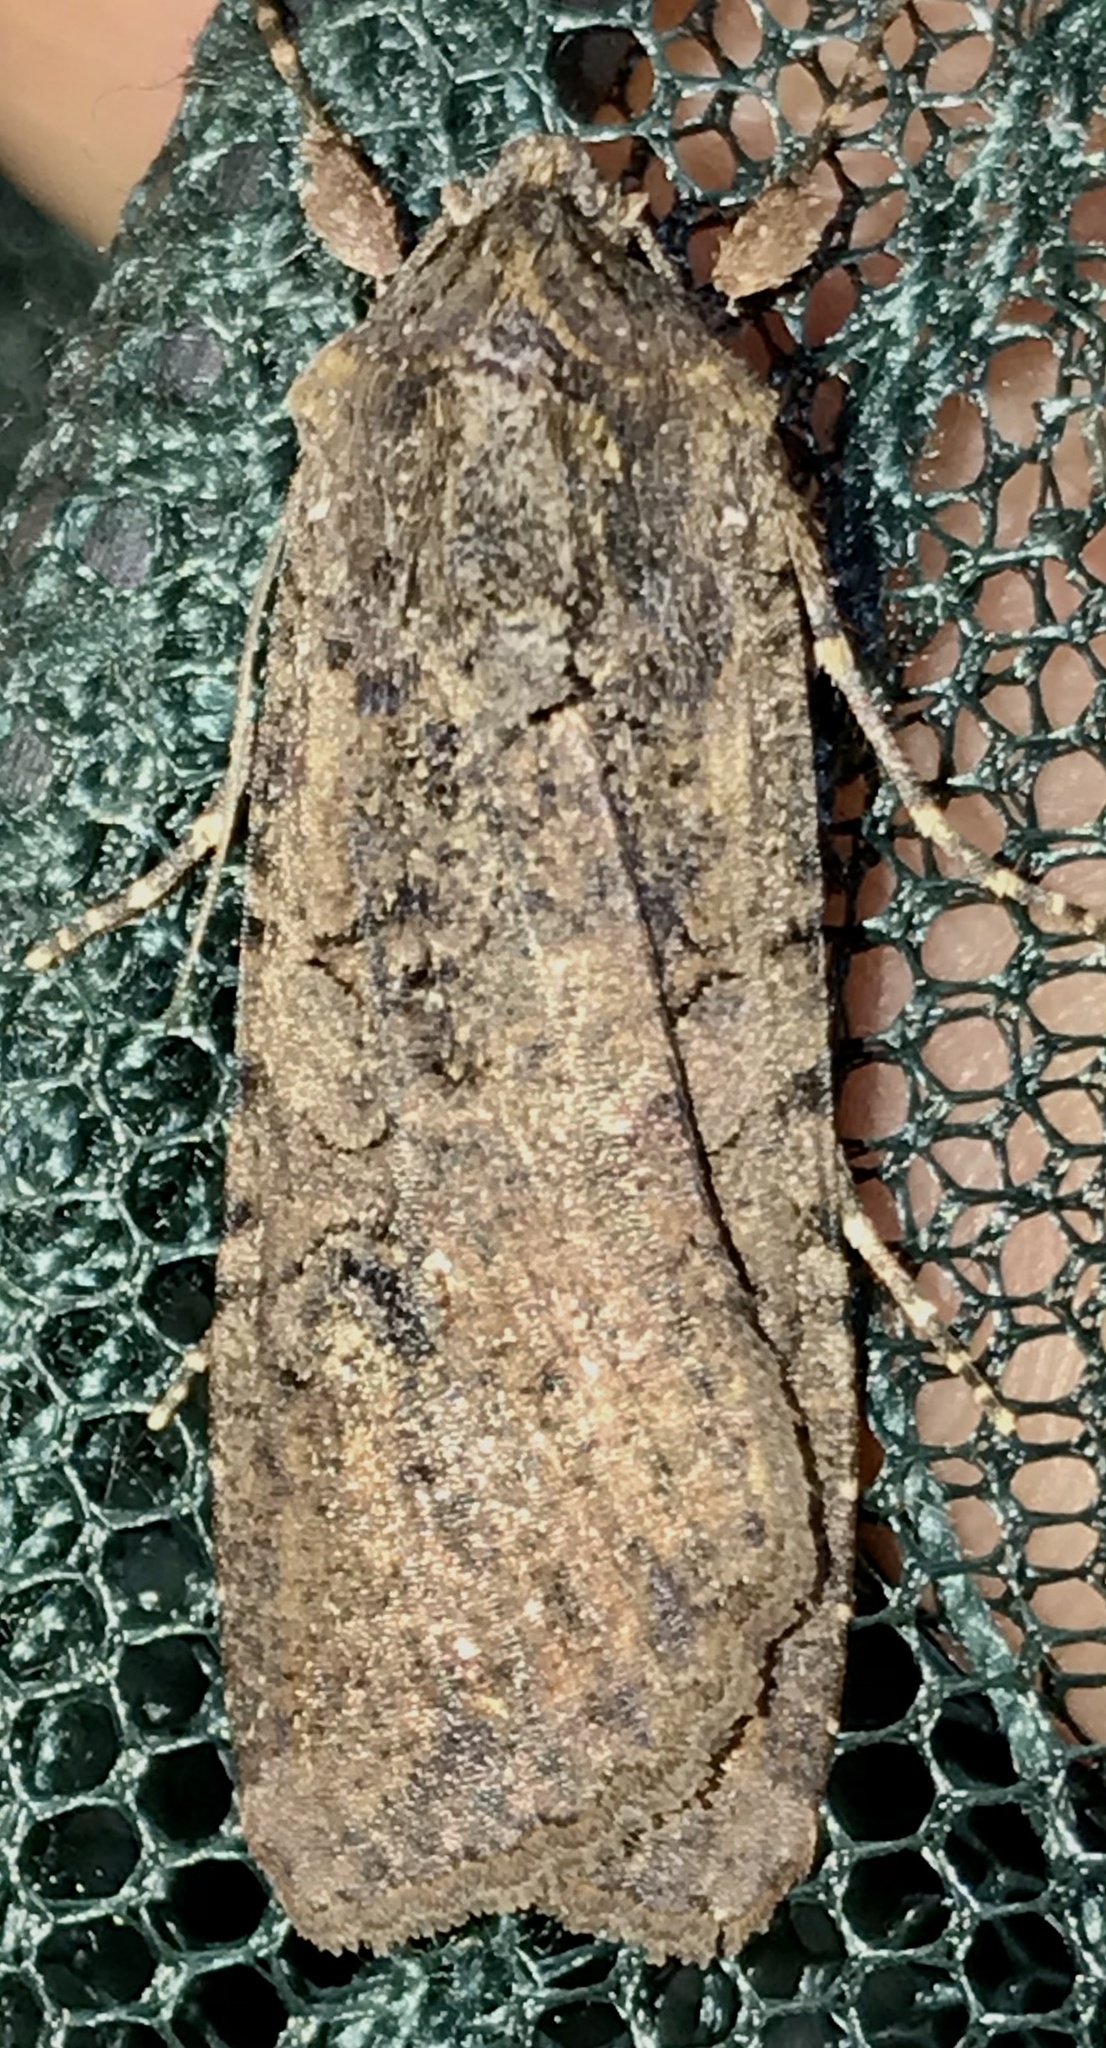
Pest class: cutworms